Pennsylvania State Game Lands Number 55

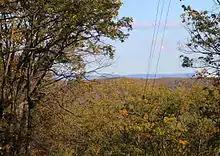
Vista in Pennsylvania State Game Lands Number 55 from the trail

Pennsylvania State Game Lands Number 55 have an area of , making them the fourth-largest state game lands in Columbia County. However, according to the "Game and Fish Mag", its "topography makes it seem like much more". The game lands are located near Jonestown and are located some distance to the north of Pennsylvania Route 93. They are situated in the east-central part of Columbia County, in Briar Creek Township, Fishing Creek Township, and North Centre Township. They have predominantly mountainous terrain. Part of the watershed of Briar Creek is in the game lands. The game lands, along with Knob Mountain, comprise most of the forested land in the drainage basin of Briar Creek.